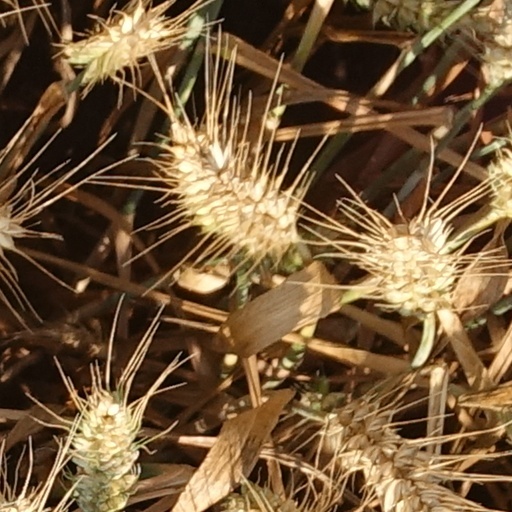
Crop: wheat